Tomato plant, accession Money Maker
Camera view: vertical (180 deg); turntable rotation: 60 degrees
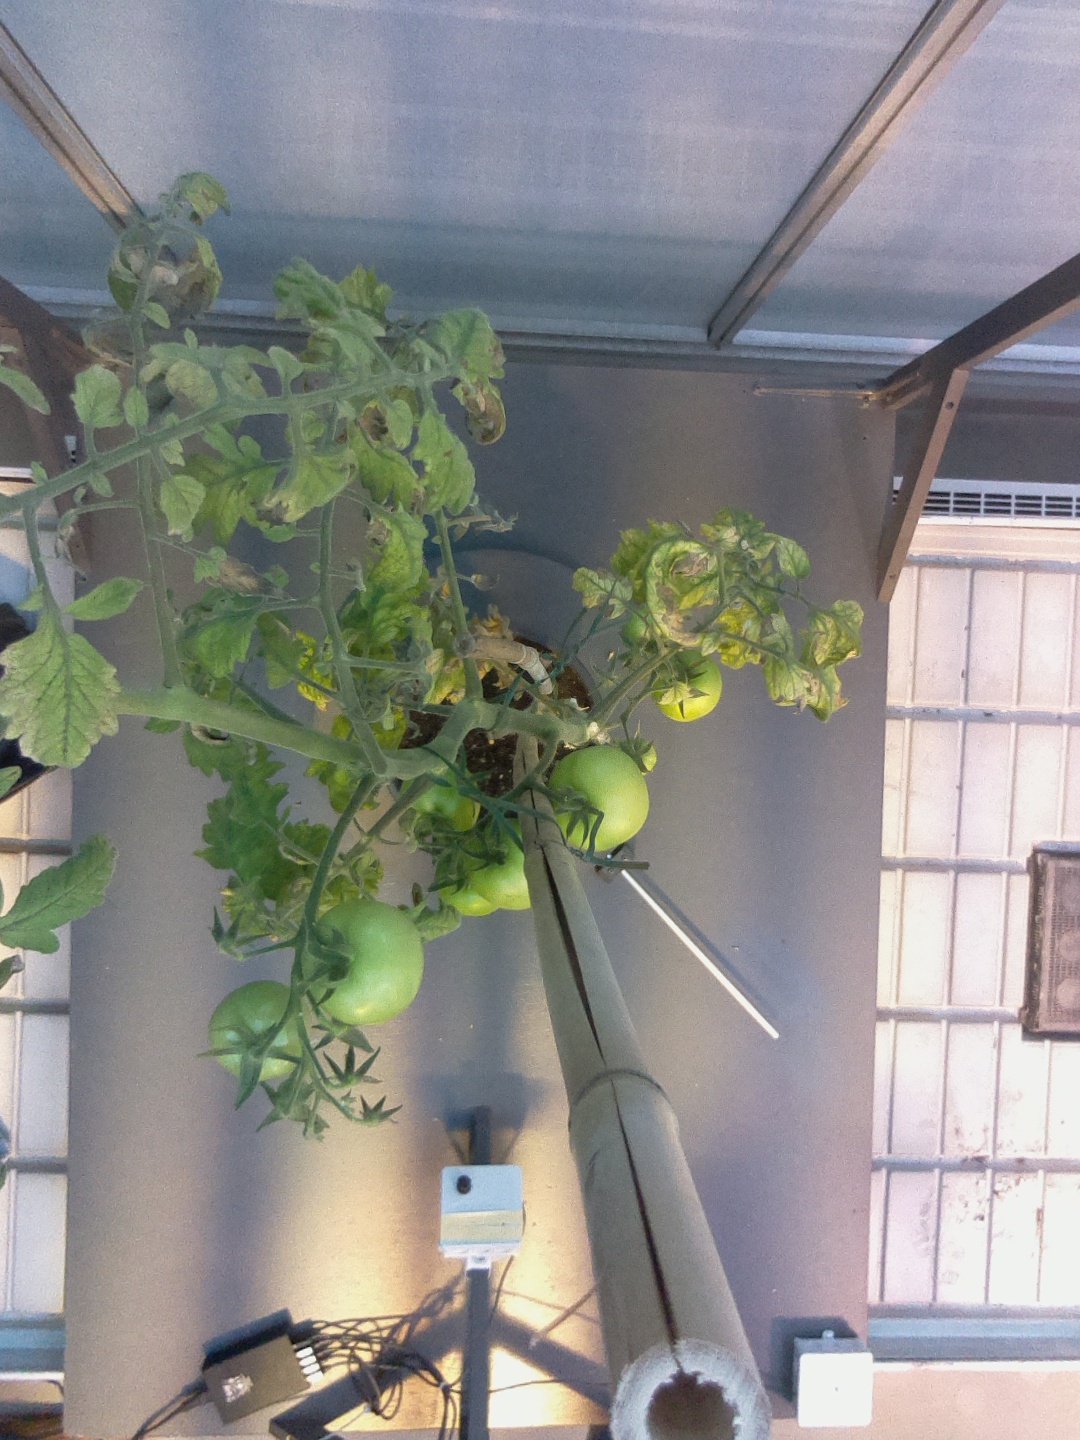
BBCH growth stage 77: 70%-80% of final fruit size